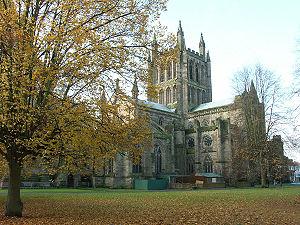
Le diocèse de Hereford est un diocèse anglican de la Province de Cantorbéry. Il s'étend sur le Herefordshire, le sud du Shropshire ainsi que sur quelques villages du Worcestershire en Angleterre et couvre une partie du Powys et du Monmouthshire au Pays de Galles. Son siège est la cathédrale de Hereford.
Le doyen de Hereford est le président du chapitre des chanoines, instance dirigeante de la Cathédrale de Hereford. La cathédrale est l'église mère du diocèse de Hereford et le siège de l'évêque de Hereford. Le doyen actuel est Michael Tavinor.
La cathédrale de Hereford est un édifice religieux situé à Hereford dans le Herefordshire, en Angleterre. Elle est le siège de l'évêque de Hereford. Son trésor le plus fameux est la Mappa Mundi, carte médiévale du XIIIᵉ siècle.